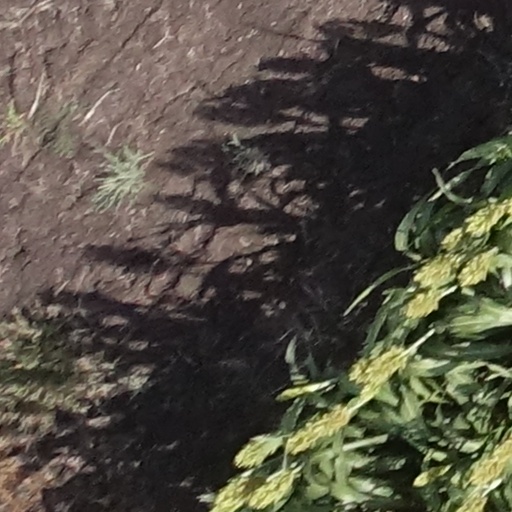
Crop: sorghum